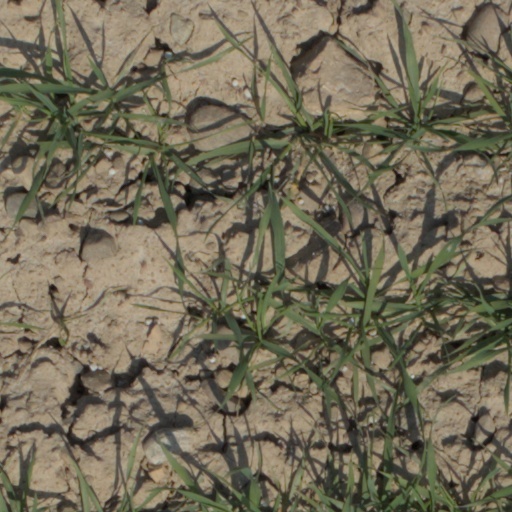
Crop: wheat